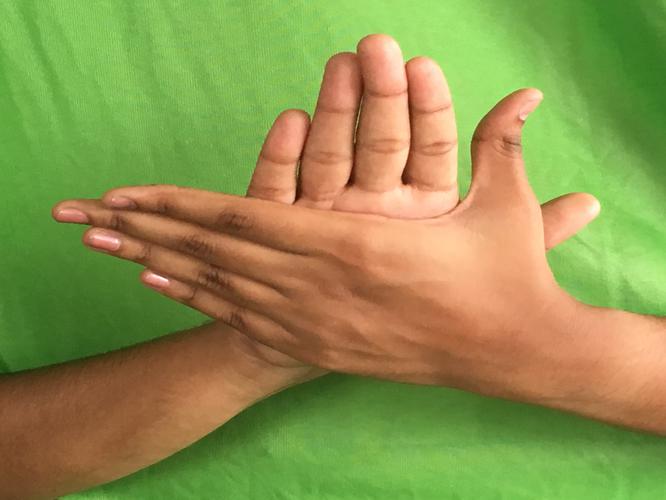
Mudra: Chakra
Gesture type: double_hand